Giacomo IV Crispo

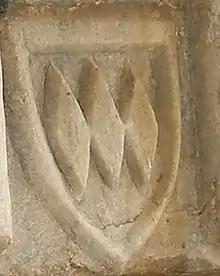

Giacomo IV Crispo (died 1576) was the last Duke of the Archipelago from 1564 to 1566.